Question: What color are the birds beaks?
Tambaya: Wanne launi ne bakin tsuntsayin?
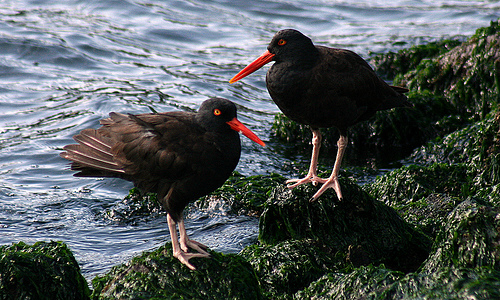
Answer: Orange.
Amsa: Launin lemo.